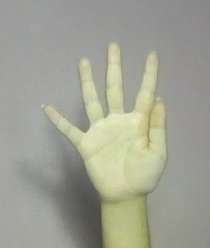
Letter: sheen